Familial adenomatous polyposis

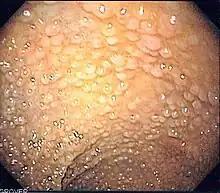
Endoscopic image of sigmoid colon of patient with familial adenomatous polyposis

Familial adenomatous polyposis (FAP) is an autosomal dominant inherited condition in which numerous adenomatous polyps form mainly in the epithelium of the large intestine. While these polyps start out benign, malignant transformation into colon cancer occurs when they are left untreated. Three variants are known to exist, FAP and attenuated FAP (originally called hereditary flat adenoma syndrome) are caused by "APC" gene defects on chromosome 5 while autosomal recessive FAP (or MUTYH-associated polyposis) is caused by defects in the "MUTYH" gene on chromosome 1. Of the three, FAP itself is the most severe and most common; although for all three, the resulting colonic polyps and cancers are initially confined to the colon wall. Detection and removal before metastasis outside the colon can greatly reduce and in many cases eliminate the spread of cancer.